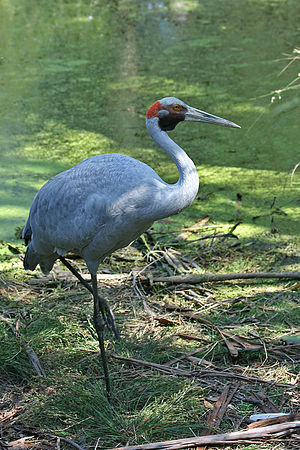
Brolgatrane
Brolgatrane er en trane, der er yngletrækfugl i Australien og det sydlige del af Ny Guinea.